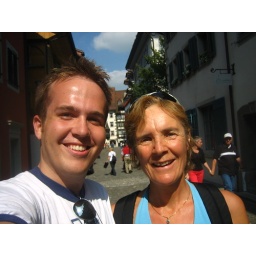
in old town Zug during our bike ride around the lake